Václav Smetáček

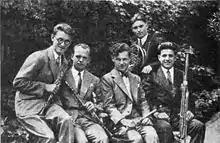
Prague Wind Quintet, ca 1931 (from left to right: Václav Smetáček – oboe, Vladimír Říha – clarinet, Rudolf Hertl – flute, Otakar Procházka – horn, Karel Bidlo – bassoon)

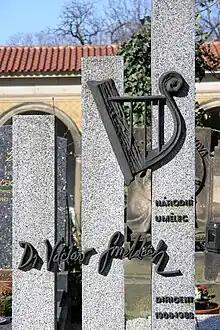

Václav Smetáček (30 September 1906 in Brno – 18 February 1986 in Prague) was a Czech conductor, composer, and oboist.